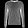
Label: Pullover